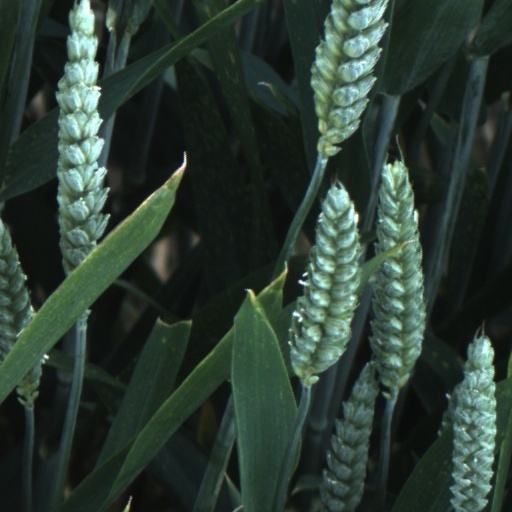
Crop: wheat